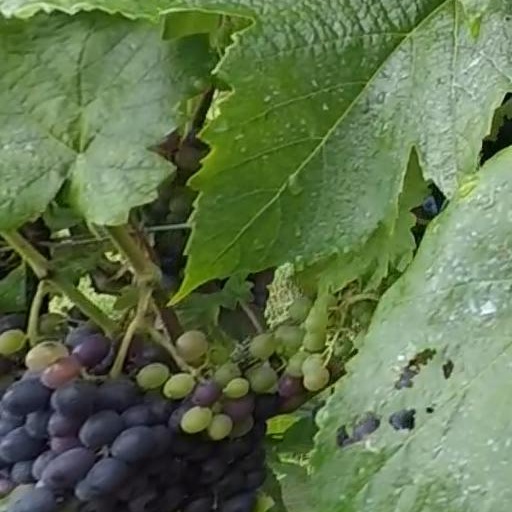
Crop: grape